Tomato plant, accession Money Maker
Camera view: horizontal (90 deg, fisheye); turntable rotation: 180 degrees
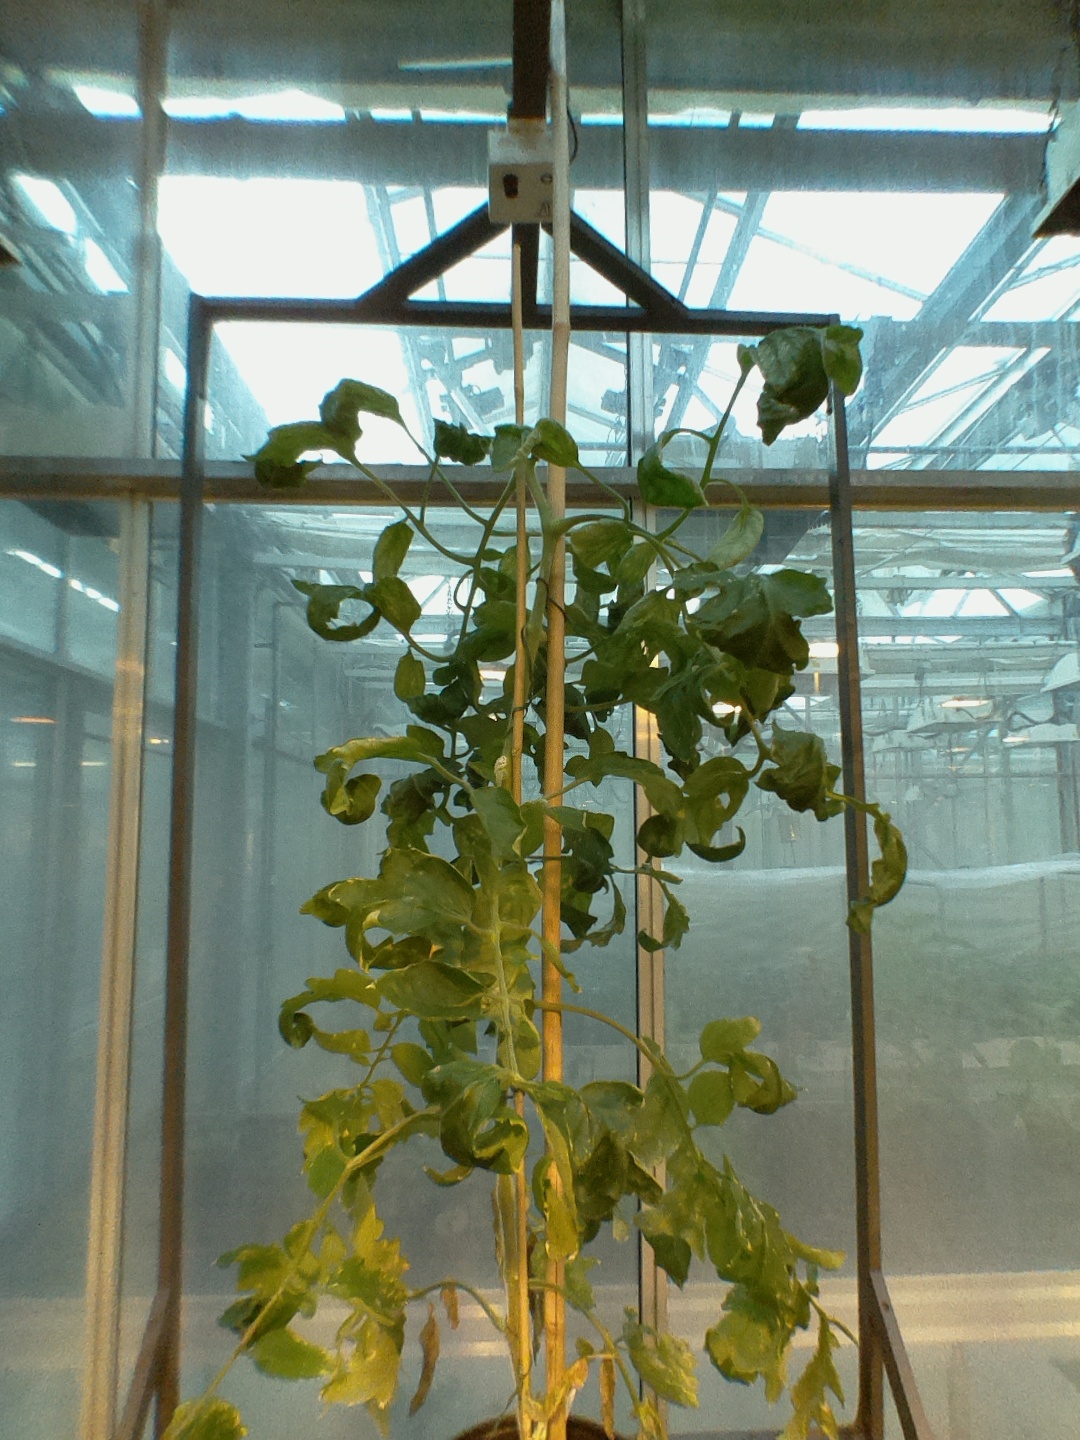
BBCH growth stage 29: 90%-100% Side shoots formed